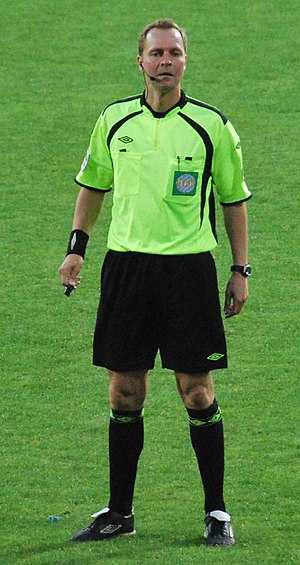
Henning Jensen (fodbolddommer)
Fodbolddommer Henning Jensen under pokalkampen imellem Viborg FF og AaB på Viborg Stadion.
Henning Jensen er en dansk fodbolddommer, der i perioden 2005-2014 dømte 109 kampe i den danske Superliga. Inden han blev dommer, var han kontraktspiller i Herning hos Herning Fremad og FC Midtjylland. Han valgte derfor selv ikke at dømme FC Midtjyllands kampe for at undgå spekulationer om inhabilitet.